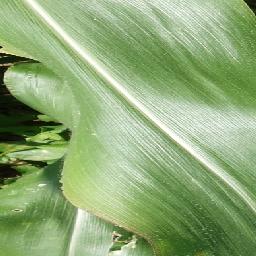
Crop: corn
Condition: (maize)_healthy